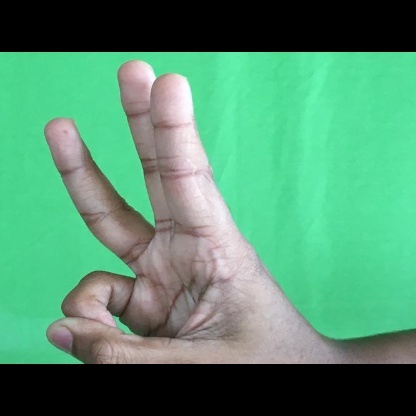
Mudra: Trishulam